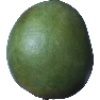
Label: Mango 1